Wildhaus

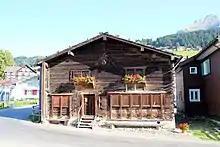
Zwingli's birth house

The Birthplace of the reformer Huldrych Zwingli at Lisighus 167 is listed as a Swiss heritage site of national significance.